Needham B. Broughton

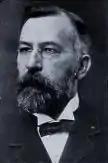
Broughton circa. 1910

Due to his religious beliefs, Broughton was a member of the temperance movement and a strong supporter of the prohibition of the sale and consumption of alcohol. For five years he was Grand Chief Templar of the North Carolina Order of Good Templars. In 1887 he convinced African Methodist Episcopal Zion bishop James Walker Hood to appeal to blacks to support a Raleigh referendum banning alcohol. Nevertheless, the electorate rejected the proposed restriction. Broughton was elected president of the North Carolina Anti-Saloon League in 1902. The following year he appealed to Raleigh's black leaders to join whites in a campaign against "Sin and Satan" and improve the morality of their race, chiefly by supporting temperance. He told Charles N. Hunter, a prominent black educator, that by rejecting alcohol, black voters could prove themselves to be responsible citizens, despite their disenfranchisement. Having been persuaded by Broughton, Hunter appealed to blacks to vote to remove saloons from Raleigh. A local referendum to ban the establishments succeeded, with most black voters' support. Broughton's wider advocacy was also ultimately successful; in 1908 a statewide referendum approved a ban of the sale of alcohol, though the residents of Wake County had voted against it. However, the state lost revenue generated by liquor taxes, temporarily jeopardizing the funding of public education. Despite collaborating with blacks on temperance, Broughton supported white supremacy. In 1870 he suggested that the Raleigh Typographical Union modify its rules to prevent black men from joining it.